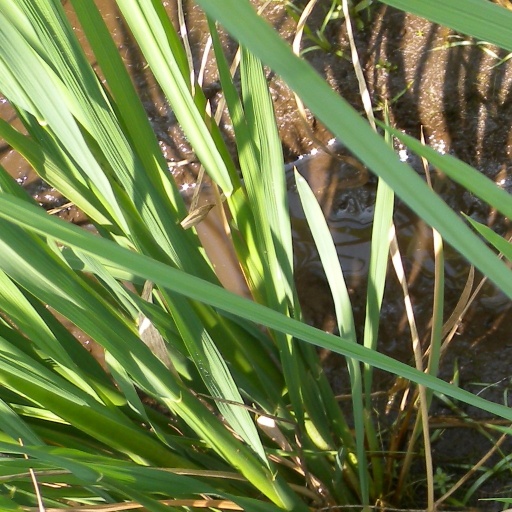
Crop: rice